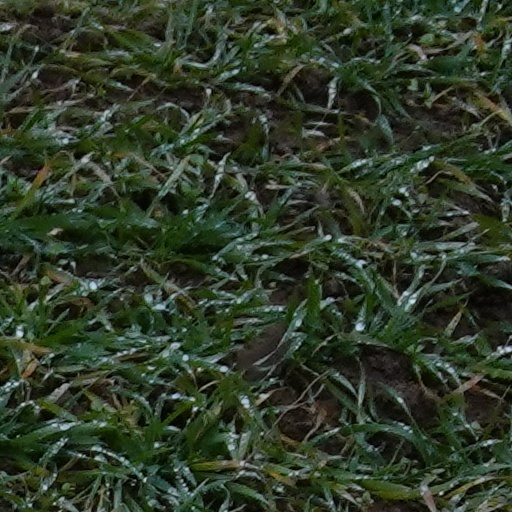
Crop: wheat